Matzah brei

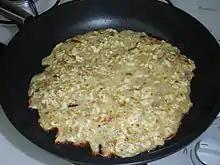
Matzah brei as it goes into the pan.

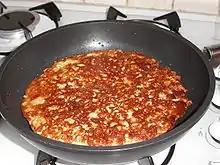
Matzah brei fried like a pancake

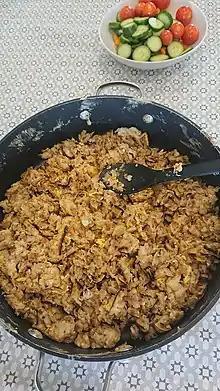
Scrambled version (Maza gebrent)

There are numerous ways to prepare the dish, as well as flexibility in ingredients. The basic ingredients are matzah, eggs, and a "softening" liquid for the matzah, such as hot water or milk. Typically the dry matzah is broken into pieces, briefly softened in water or milk, mixed with beaten eggs, and fried in a skillet. The frying is done with oil or butter. Alternately, the matzah is crumbled and then combined with beaten egg. The matzah and egg mixture may be scrambled, set to cook like a pancake, or fried like a tortilla.